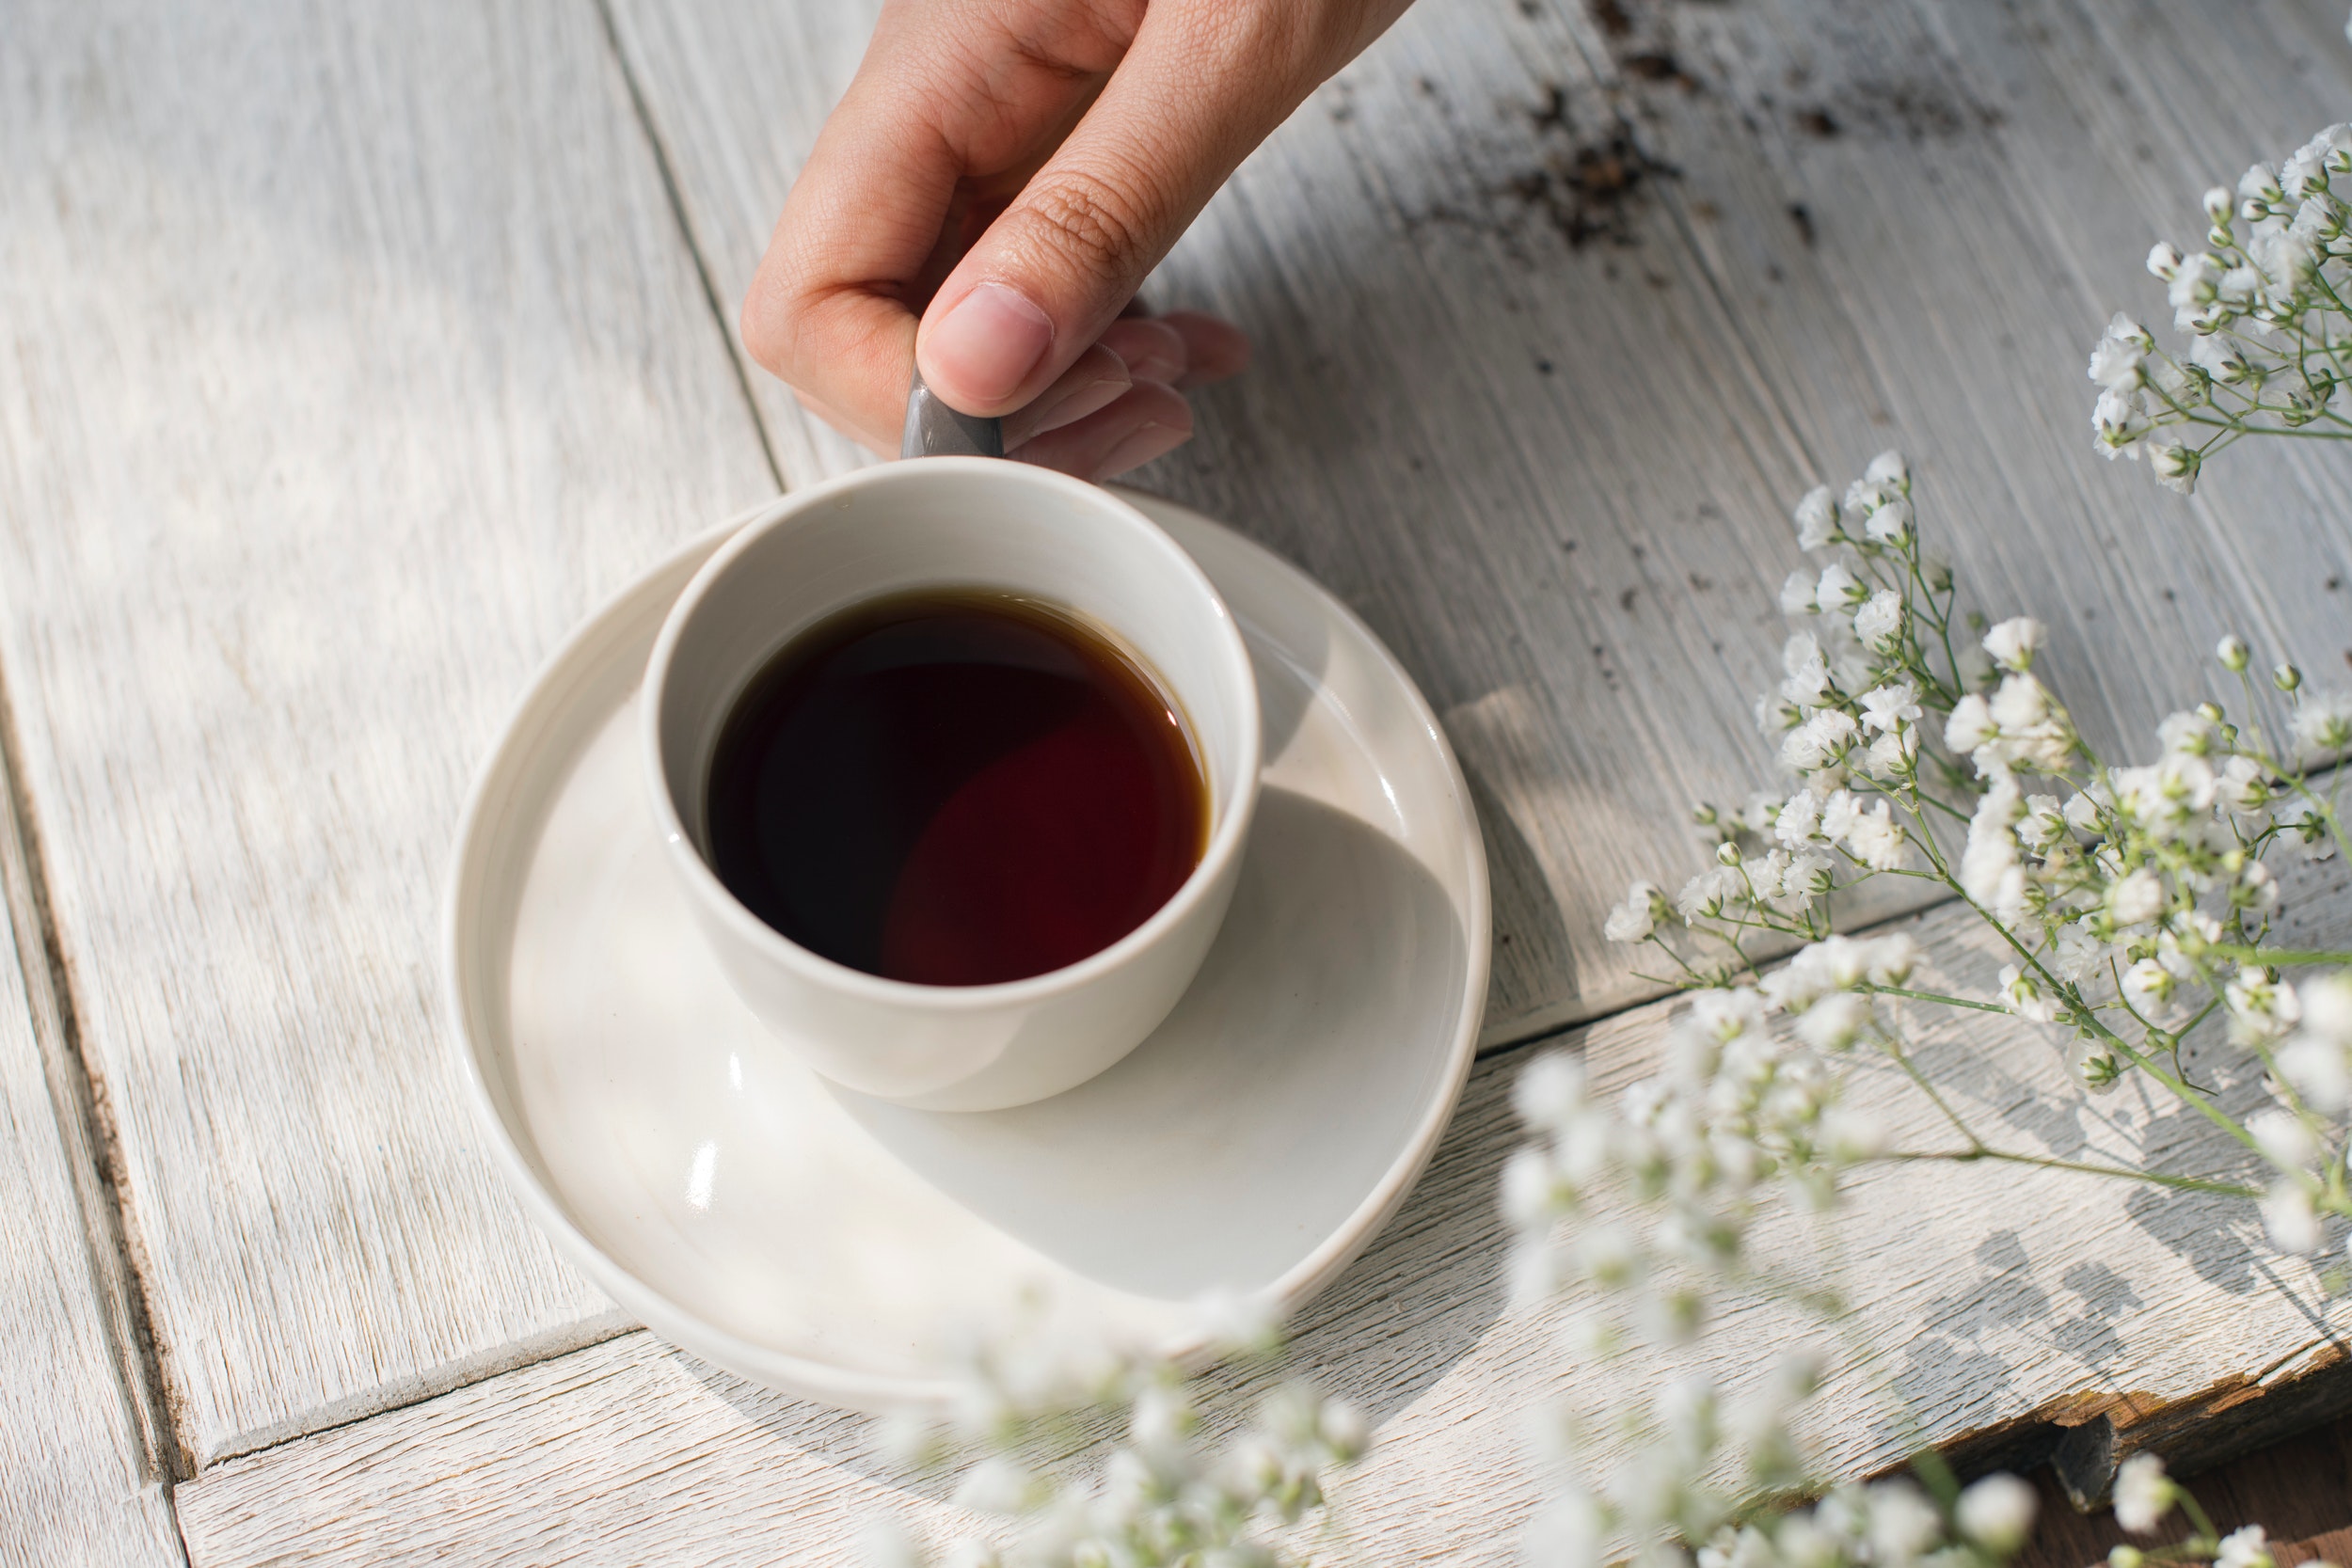
cup, coffee cup, chinese herb tea, dandelion coffee, leaf, hand, drink, teacup, tableware, tea, table, flower, serveware, drinkware, food, plant, black drink, turkish coffee, linens